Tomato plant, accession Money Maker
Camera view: tilt-top (135 deg); turntable rotation: 0 degrees
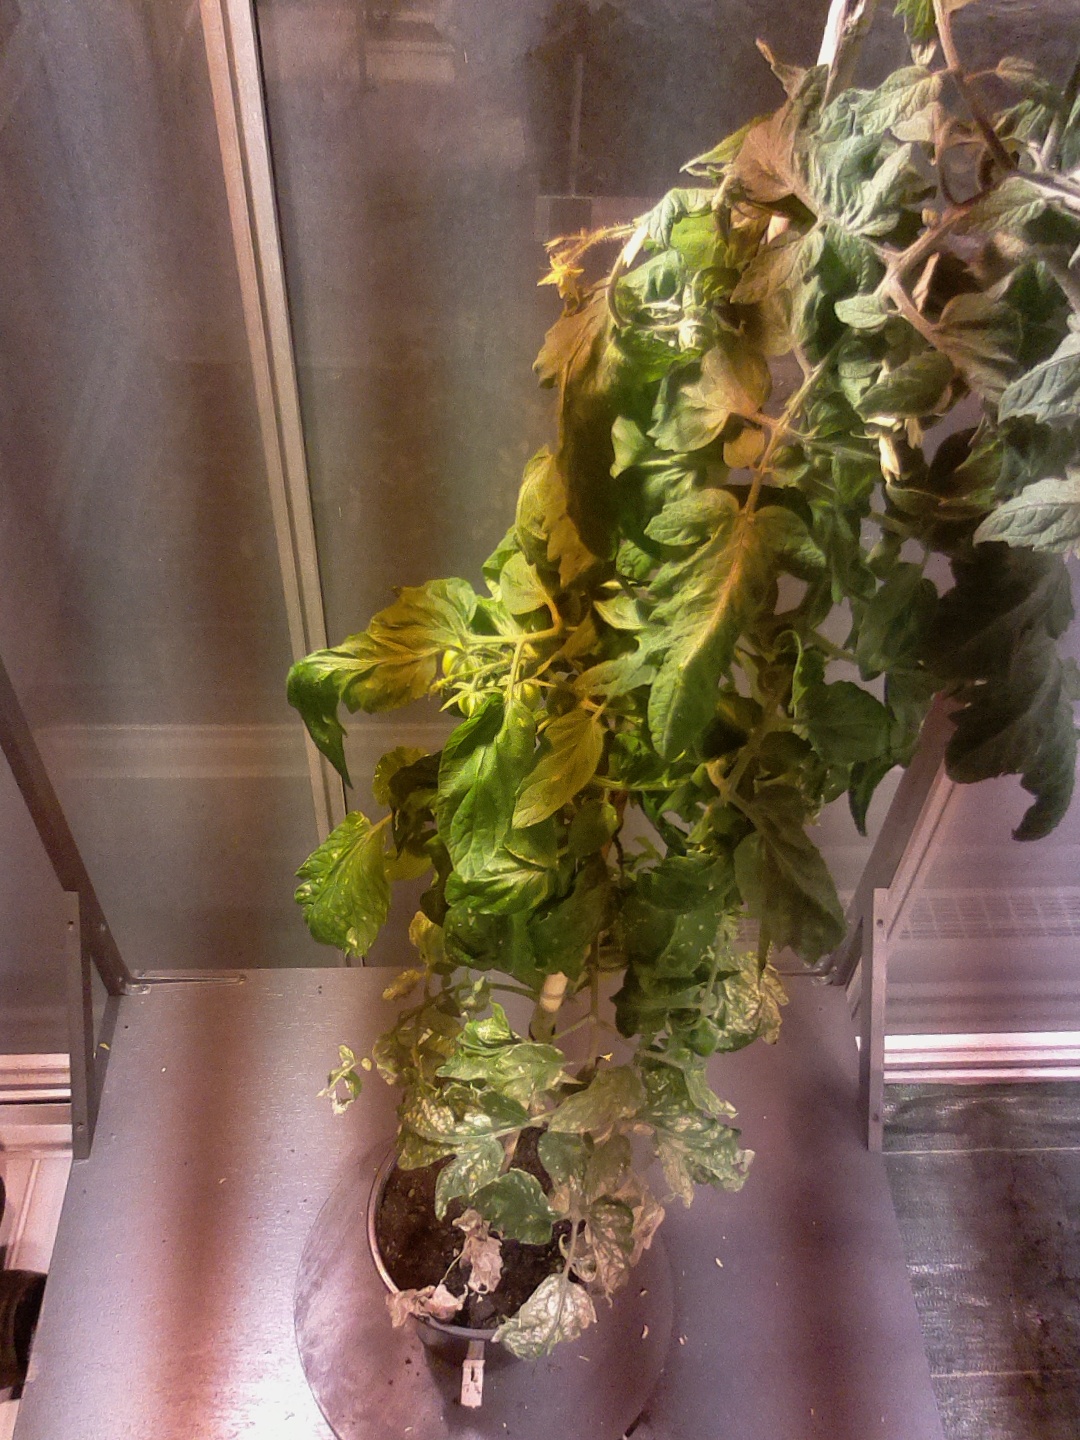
BBCH growth stage 71: 10%-20% of final fruit size